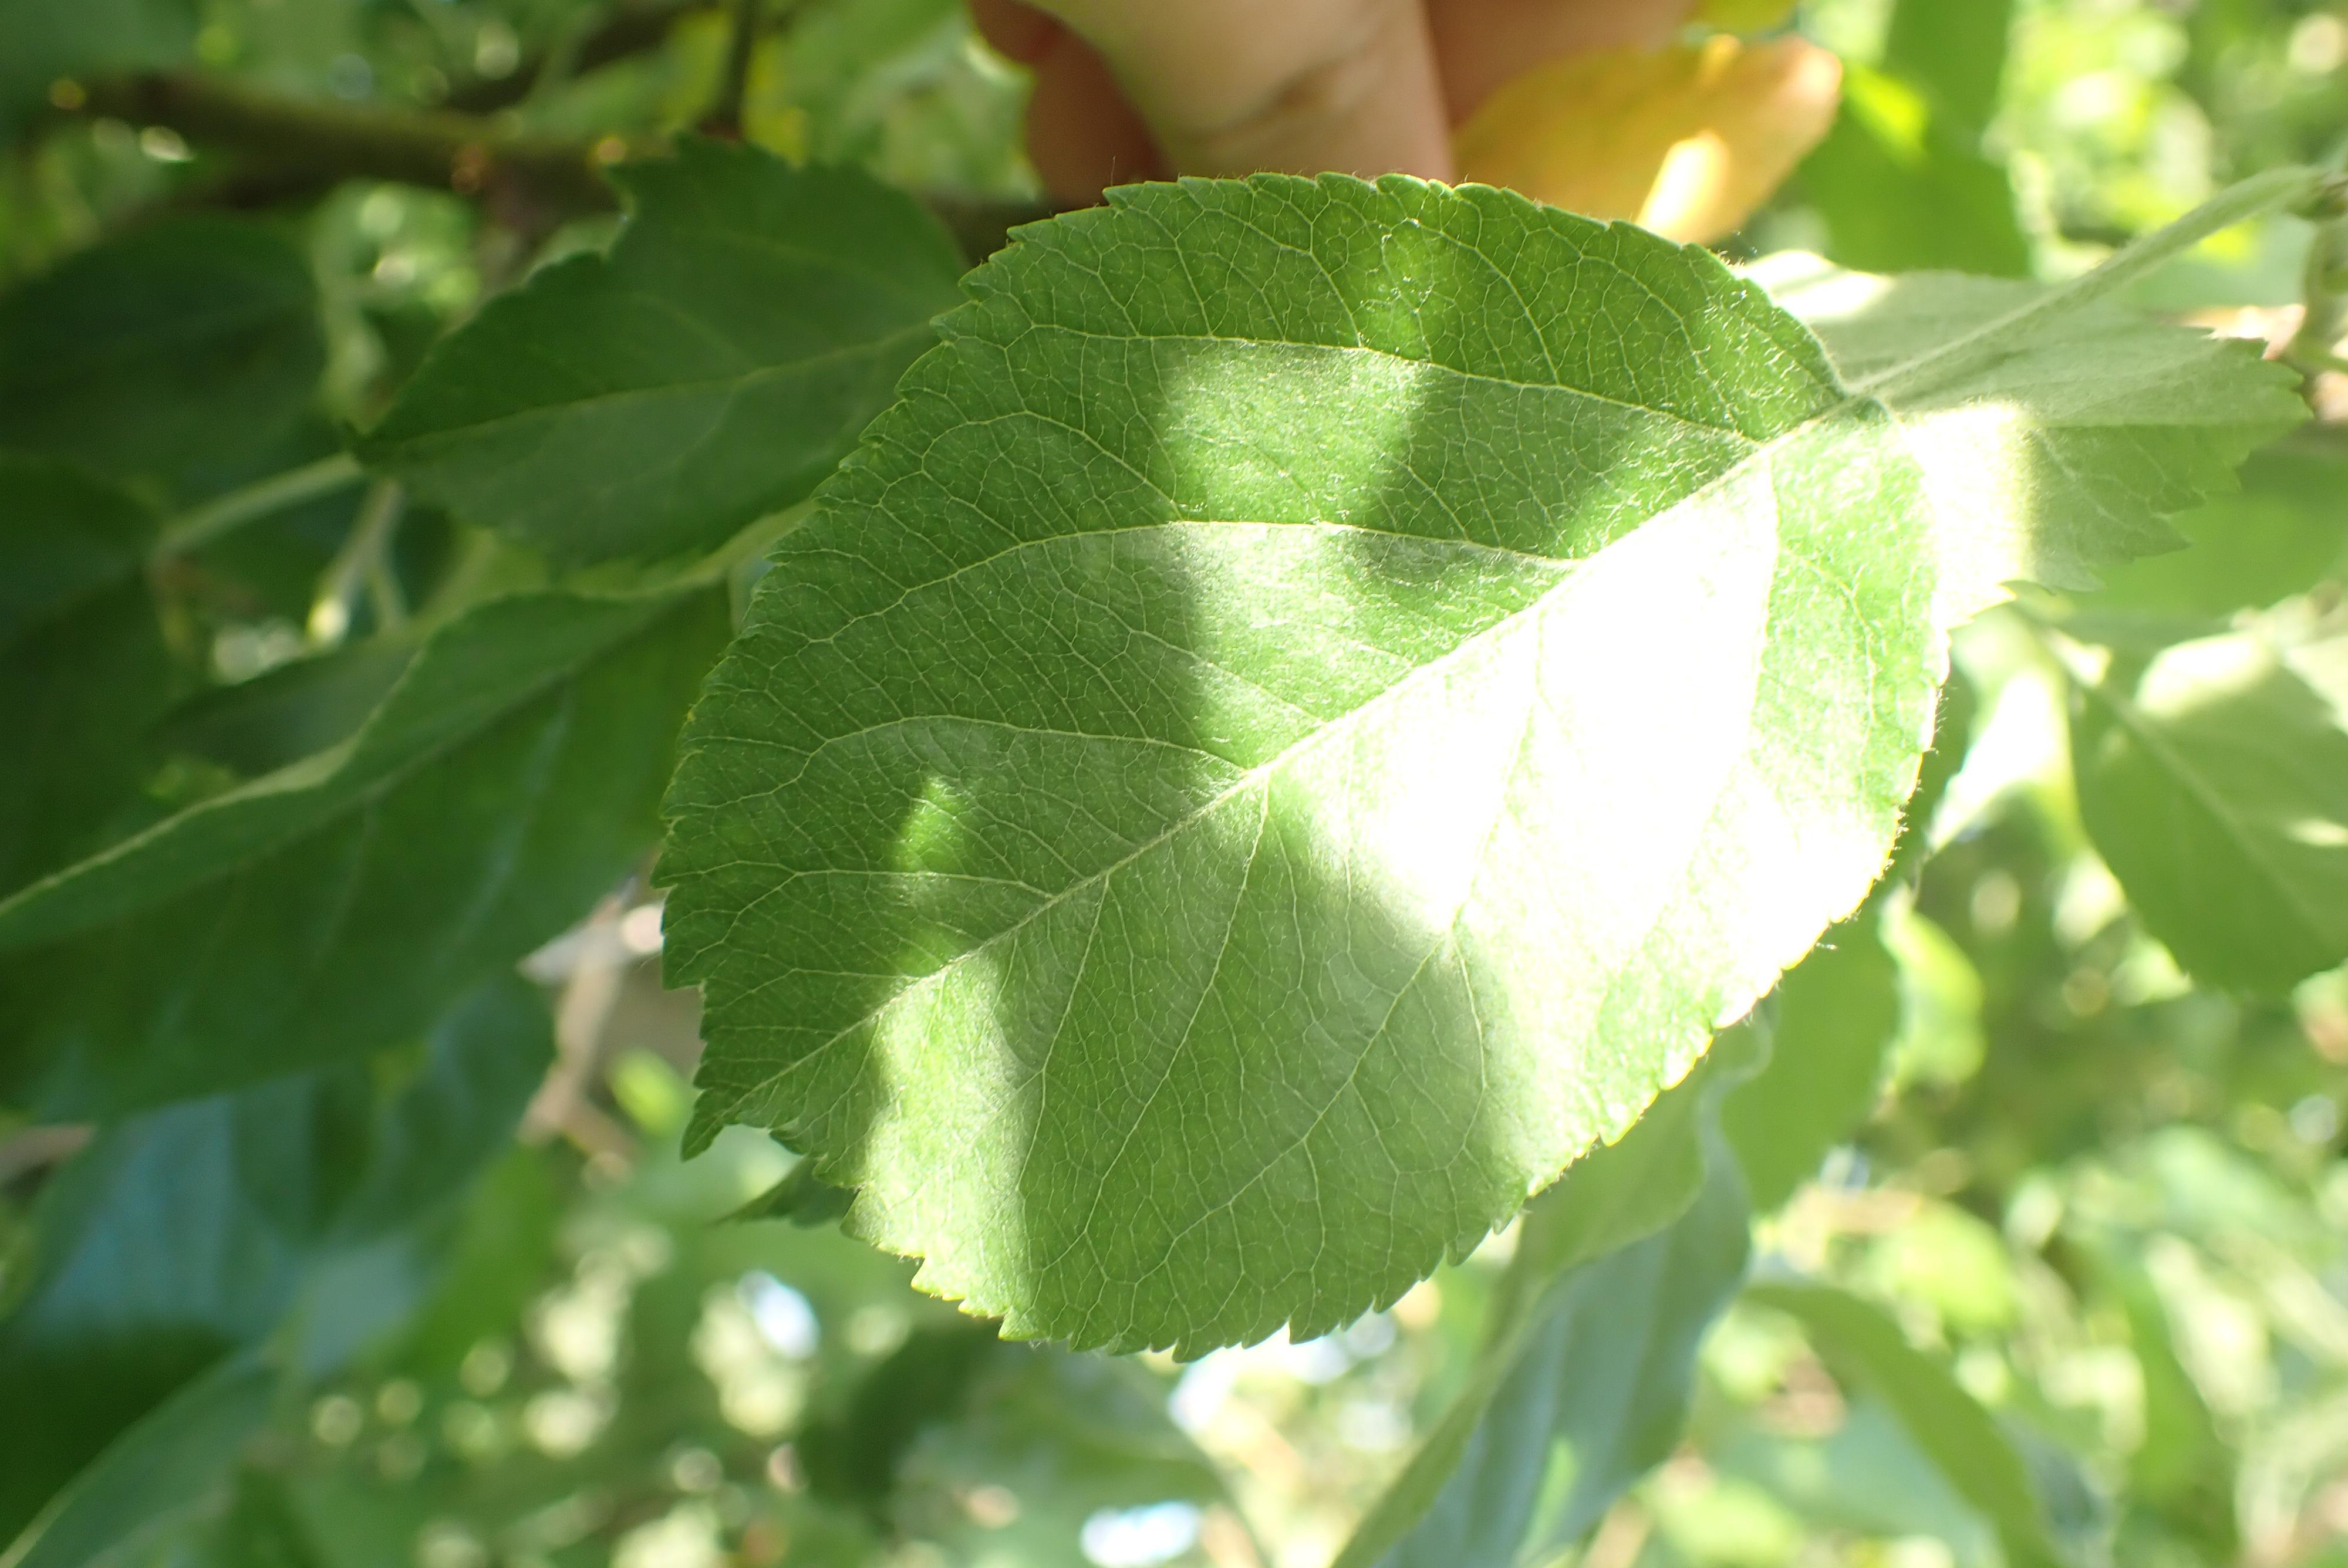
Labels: healthy